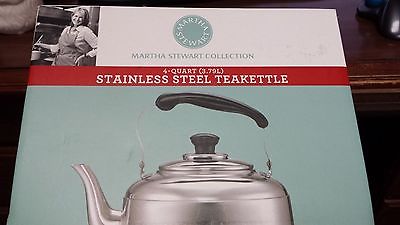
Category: kettle